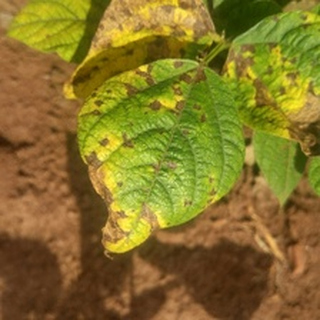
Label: bean_angular_leaf_spot